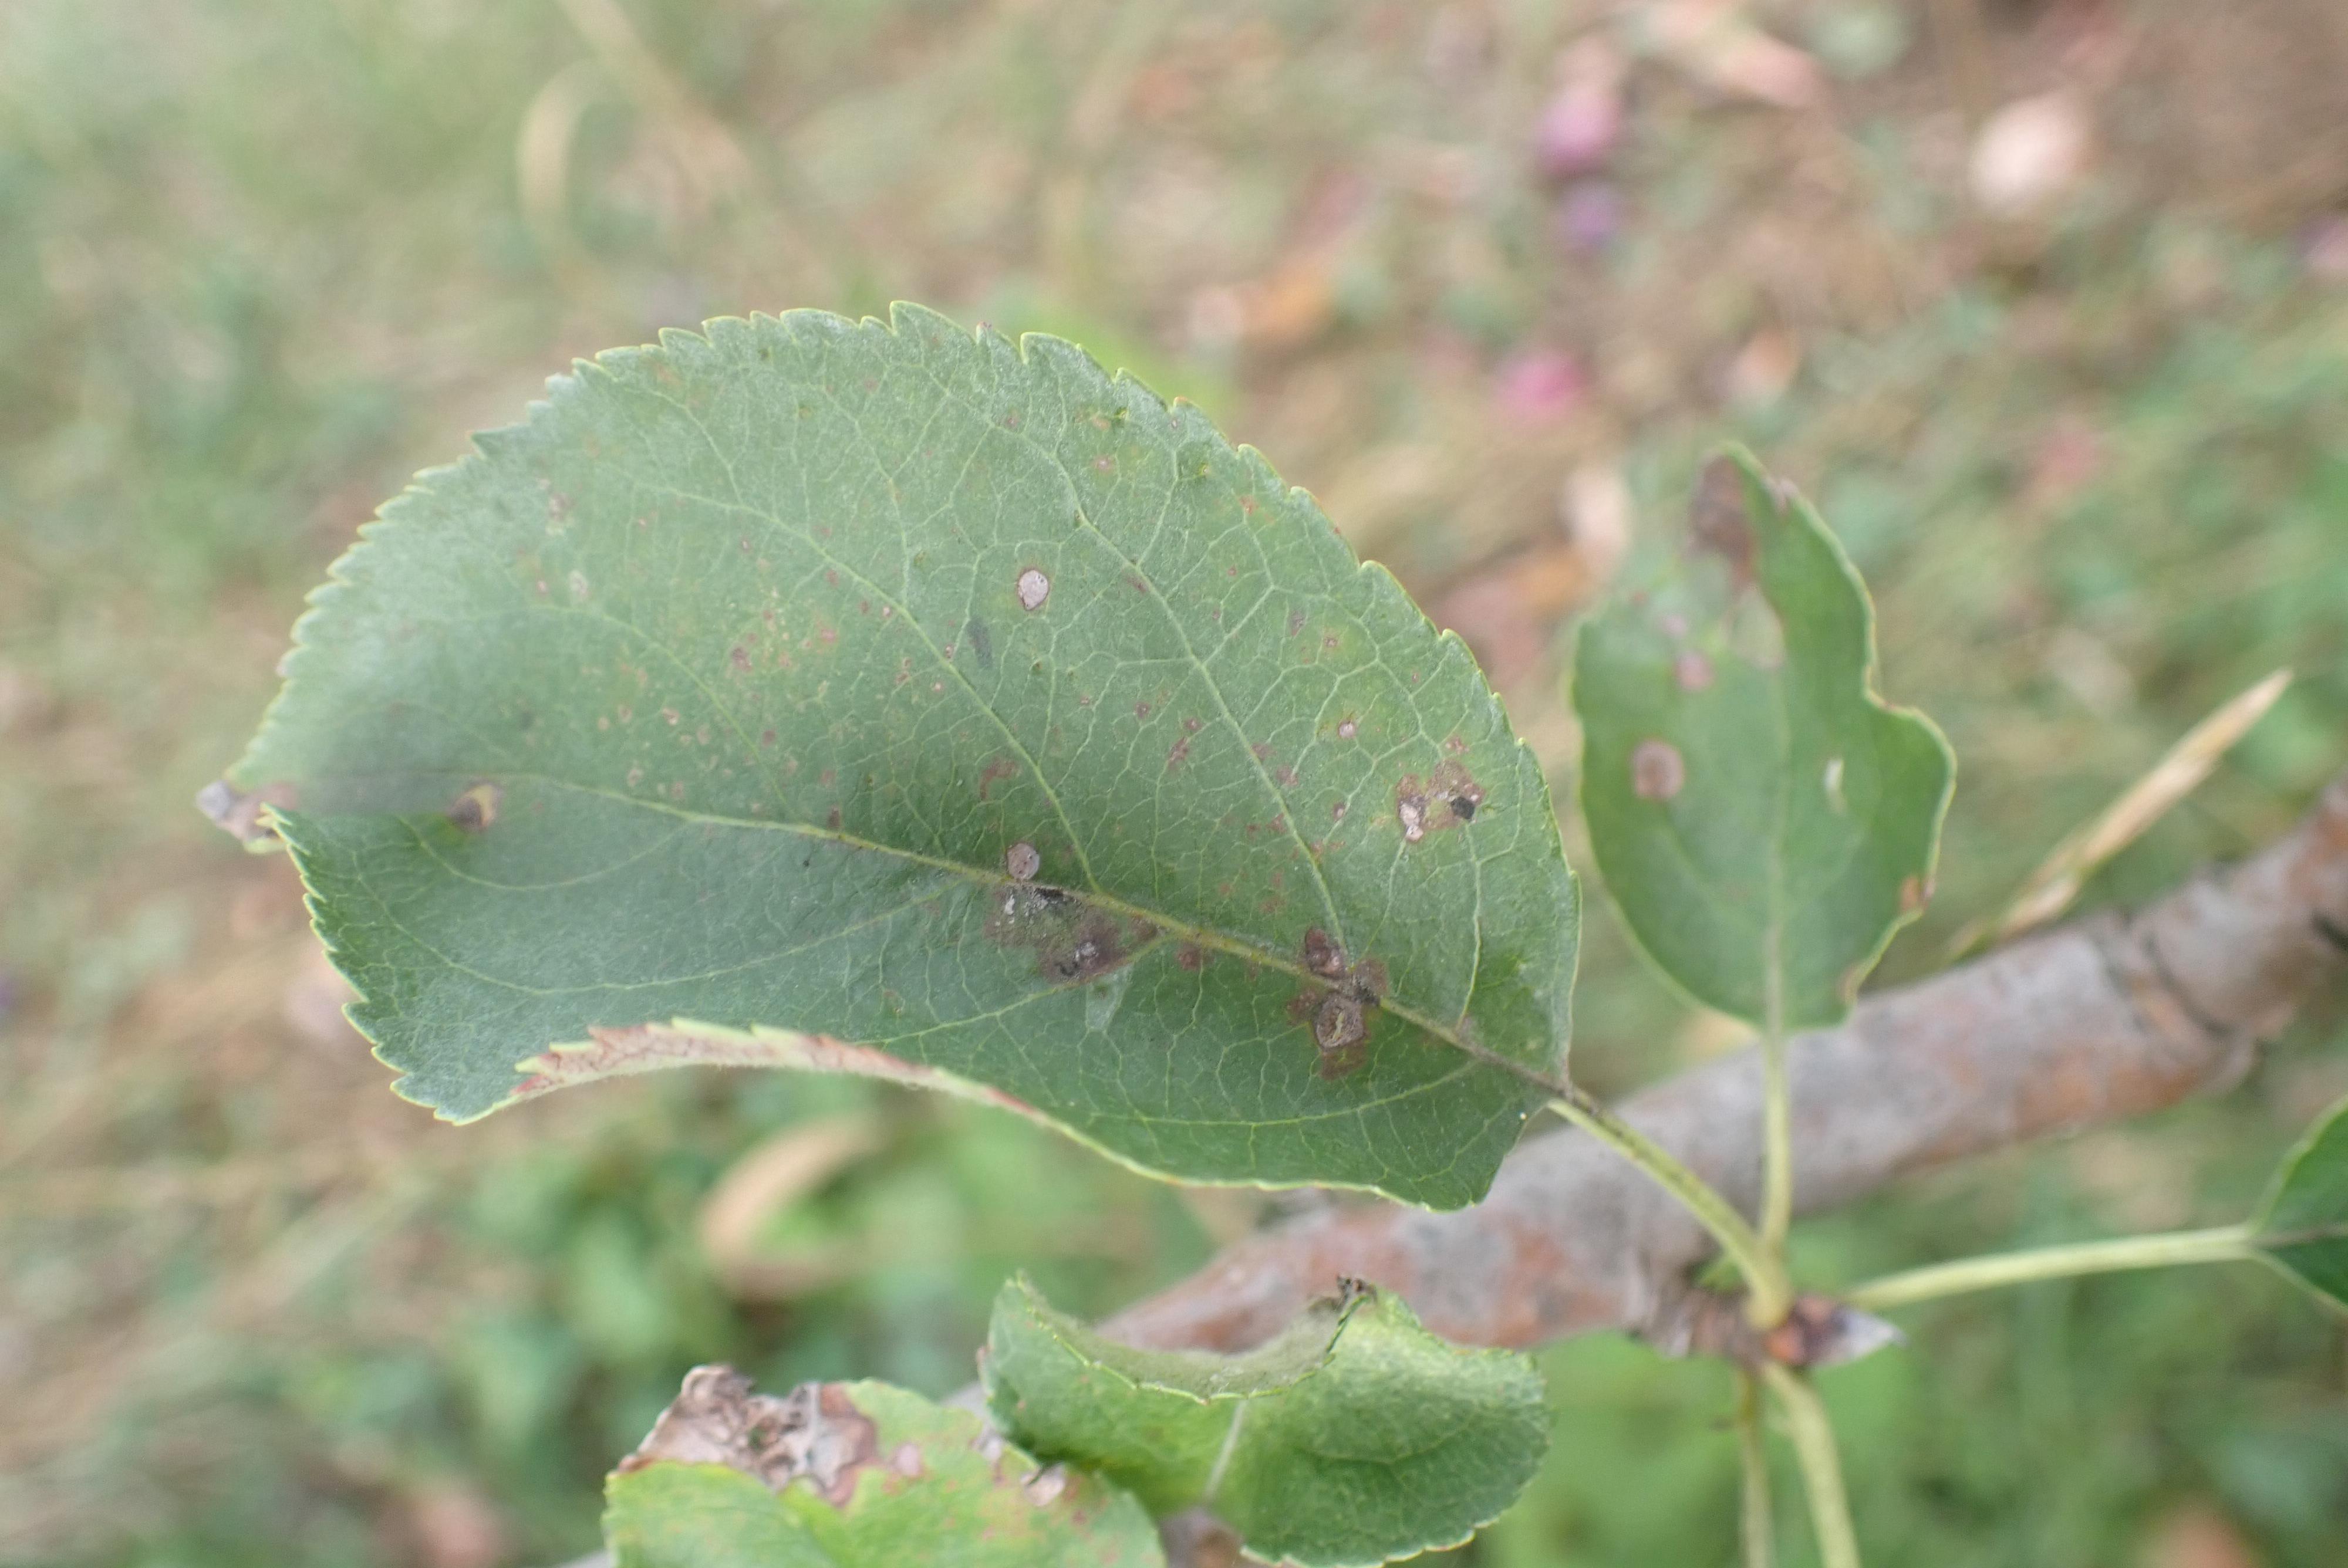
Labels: complex